Motoyama, Nagoya

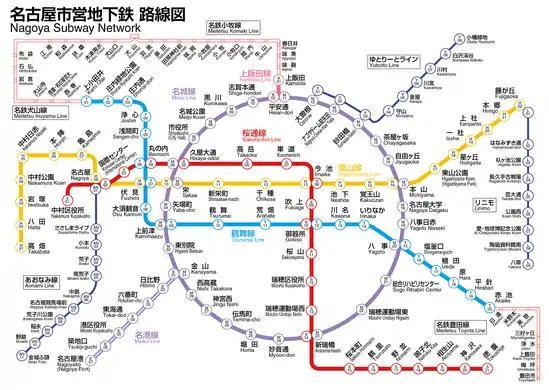
Nagoya subway map (does not include JR Central lines)

Motoyama (本山) is a district in Chikusa-ku (千種区), a ward in the east of Nagoya City. It is located between Higashiyama and Kakuozan, and is close to both Nagoya University and Higashiyama-Koen Park (東山公園).